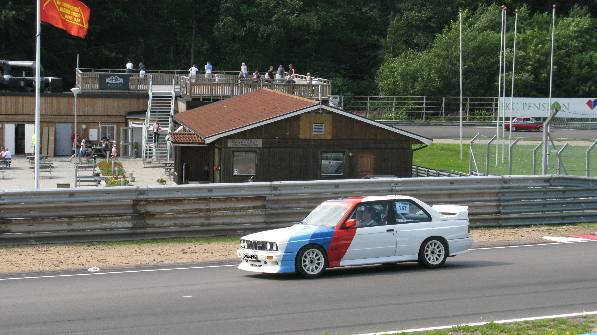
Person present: No